William F. Lloyd

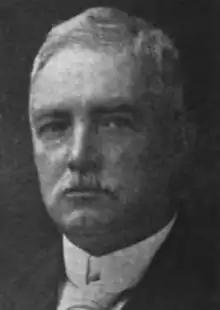

Sir William Frederick Lloyd (December 17, 1864 – June 13, 1937) was a newspaper editor and Prime Minister of the Dominion of Newfoundland from 1918 to 1919.